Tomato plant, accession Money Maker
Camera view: tilt-top (135 deg); turntable rotation: 300 degrees
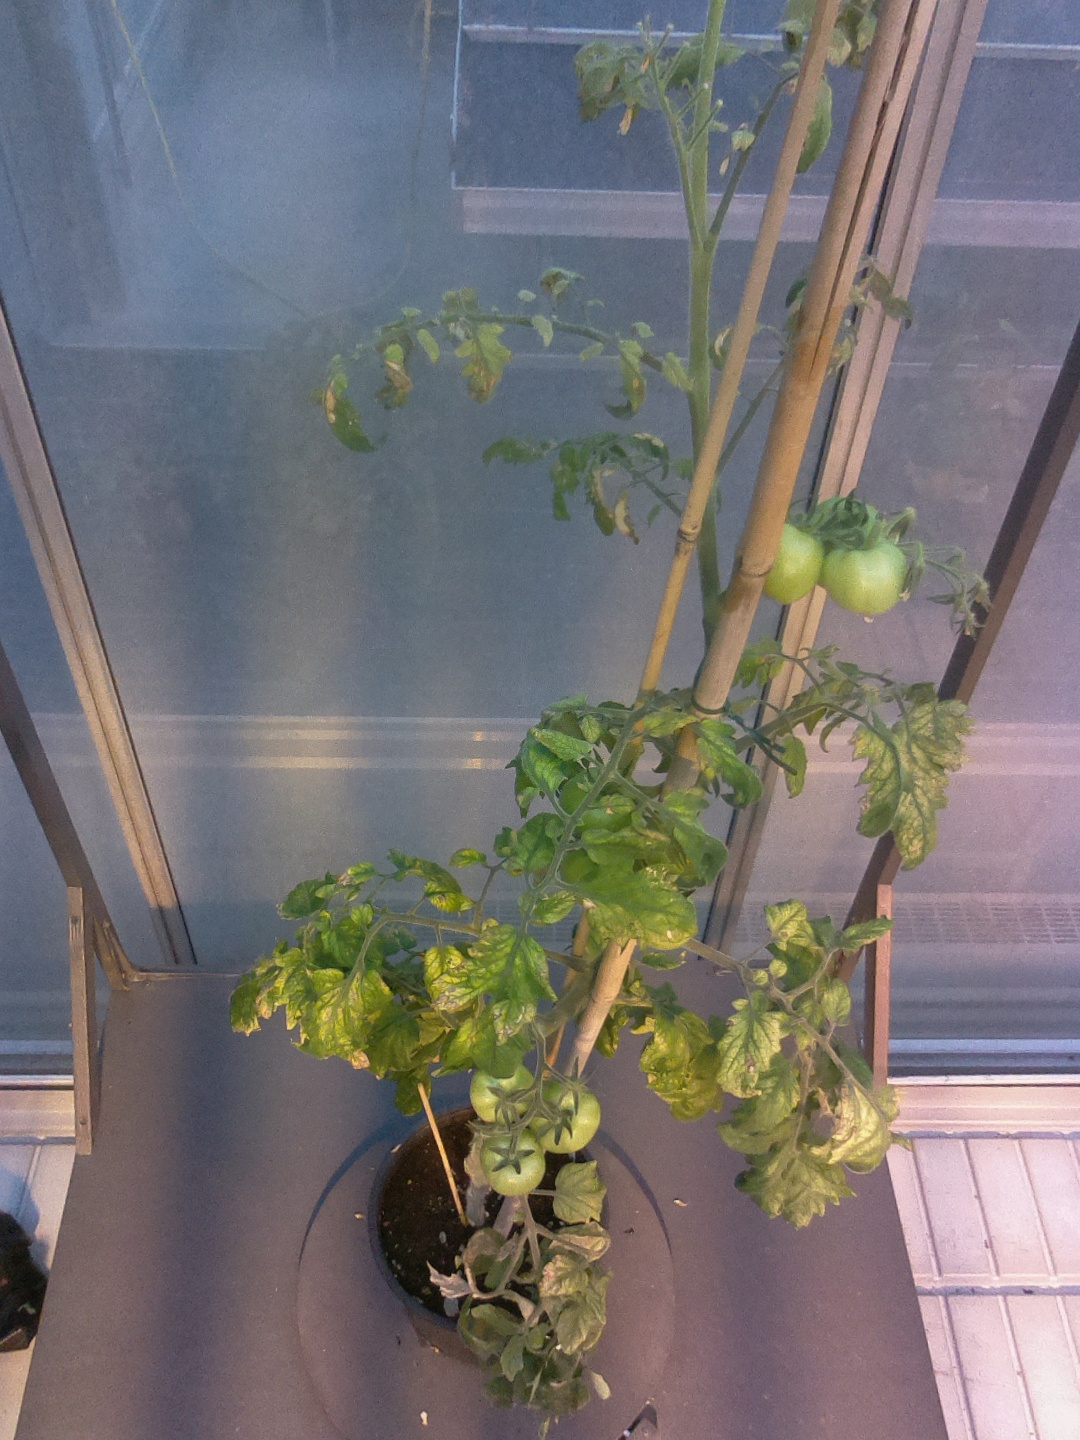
BBCH growth stage 75: 50%-60% of final fruit size